Knut Husebø

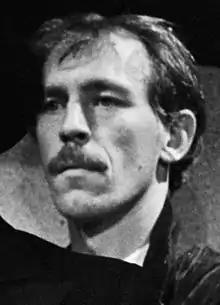

Knut Husebø (born 10 May 1946) is a Norwegian actor and visual artist.